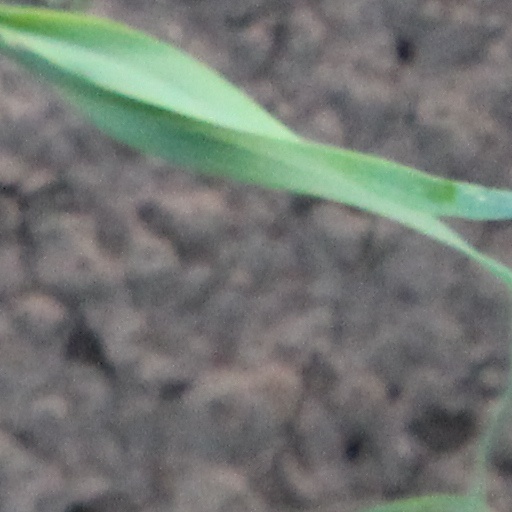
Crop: wheat